Prince Luigi Amedeo, Duke of the Abruzzi

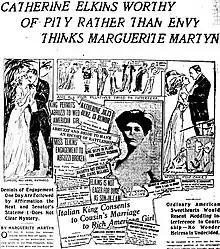
Past headlines and a photo from the "St. Louis Post-Dispatch" of October 18, 1908, concerning the Amedeo-Elkins romance, with three drawings by journalist Marguerite Martyn

In the early years of the twentieth century, Abruzzi was in a relationship with Katherine Hallie "Kitty" Elkins, daughter of the wealthy American senator Stephen Benton Elkins, but Abruzzi's cousin King Victor Emmanuel III of Italy refused to grant him permission to marry a commoner. His brother, Emanuele Filiberto, to whom Luigi was very close, persuaded him to give up the relationship. His brother later approved of young Antoinette "Amber" Brizzi, the daughter of Quinto Brizzi, one of the largest vineyard owners in Northern Italy. Despite this, Abruzzi was never officially married; however, in the later years of his life, Abruzzi had a relationship and deep romantic partnership with Faduma Ali, a young Somali woman who stayed by his side even while he was on his deathbed.